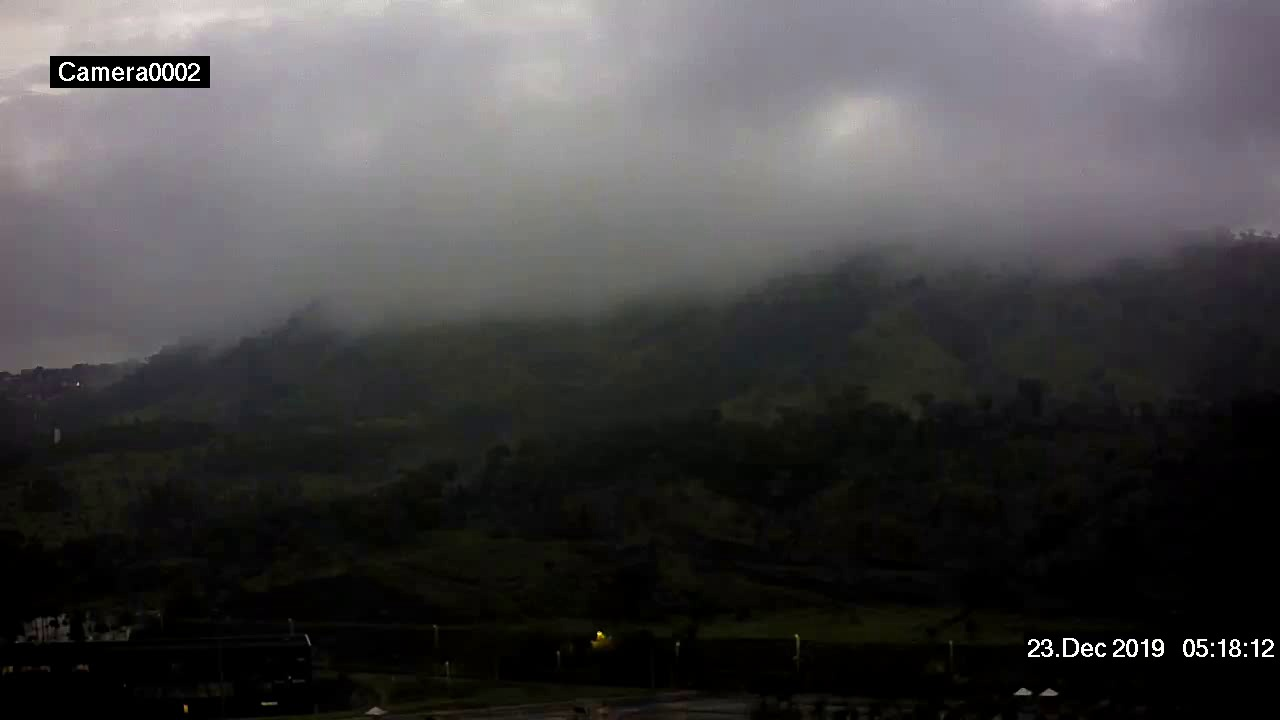
Fire: no
Smoke: no